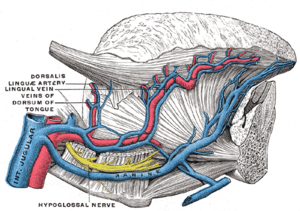
L'artère linguale est une artère de la tête issue de l'artère carotide externe. Elle permet l'apport de sang au niveau de la langue et de la glande sublinguale.